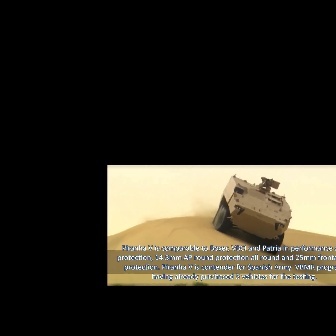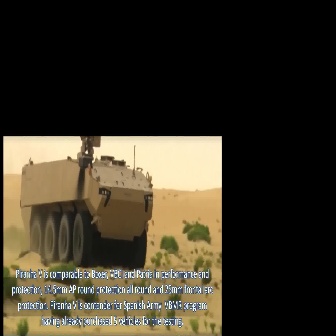
  Please identify the target specified by the bounding box [211,174,291,254] in the first image and locate it in the second image. Return the coordinates in [x_min,y_min,x_max,y_max] format.
Answer: [19,135,152,269]